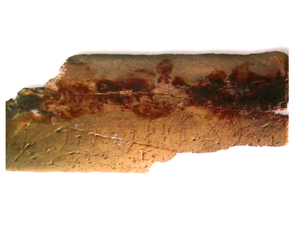
Les runes hongroises proviennent vraisemblablement de l'Alphabet de l'Orkhon et ont été utilisées jusqu'en 1850 dans certaines zones de Hongrie et de Transylvanie. Elles étaient l'écriture la plus répandue du hongrois jusqu'au Xᵉ siècle ; le roi Étienne Iᵉʳ imposa par la suite l'alphabet latin.